O. M. Wozencraft

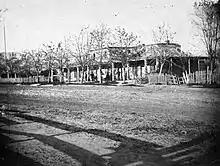
The San Bernardino house of recalled Mormon Apostle Amasa Lyman was the residence of Wozencraft and his family in 1863.

Wozencraft died of a heart attack on November 22, 1887, in a boardinghouse in Washington, D.C. He had been in Washington to again present a Colorado Desert irrigation scheme bill to Congress. Just prior to his death the bill had been killed in committee. In committee the bill was described as a "fantastic folly of an old man".